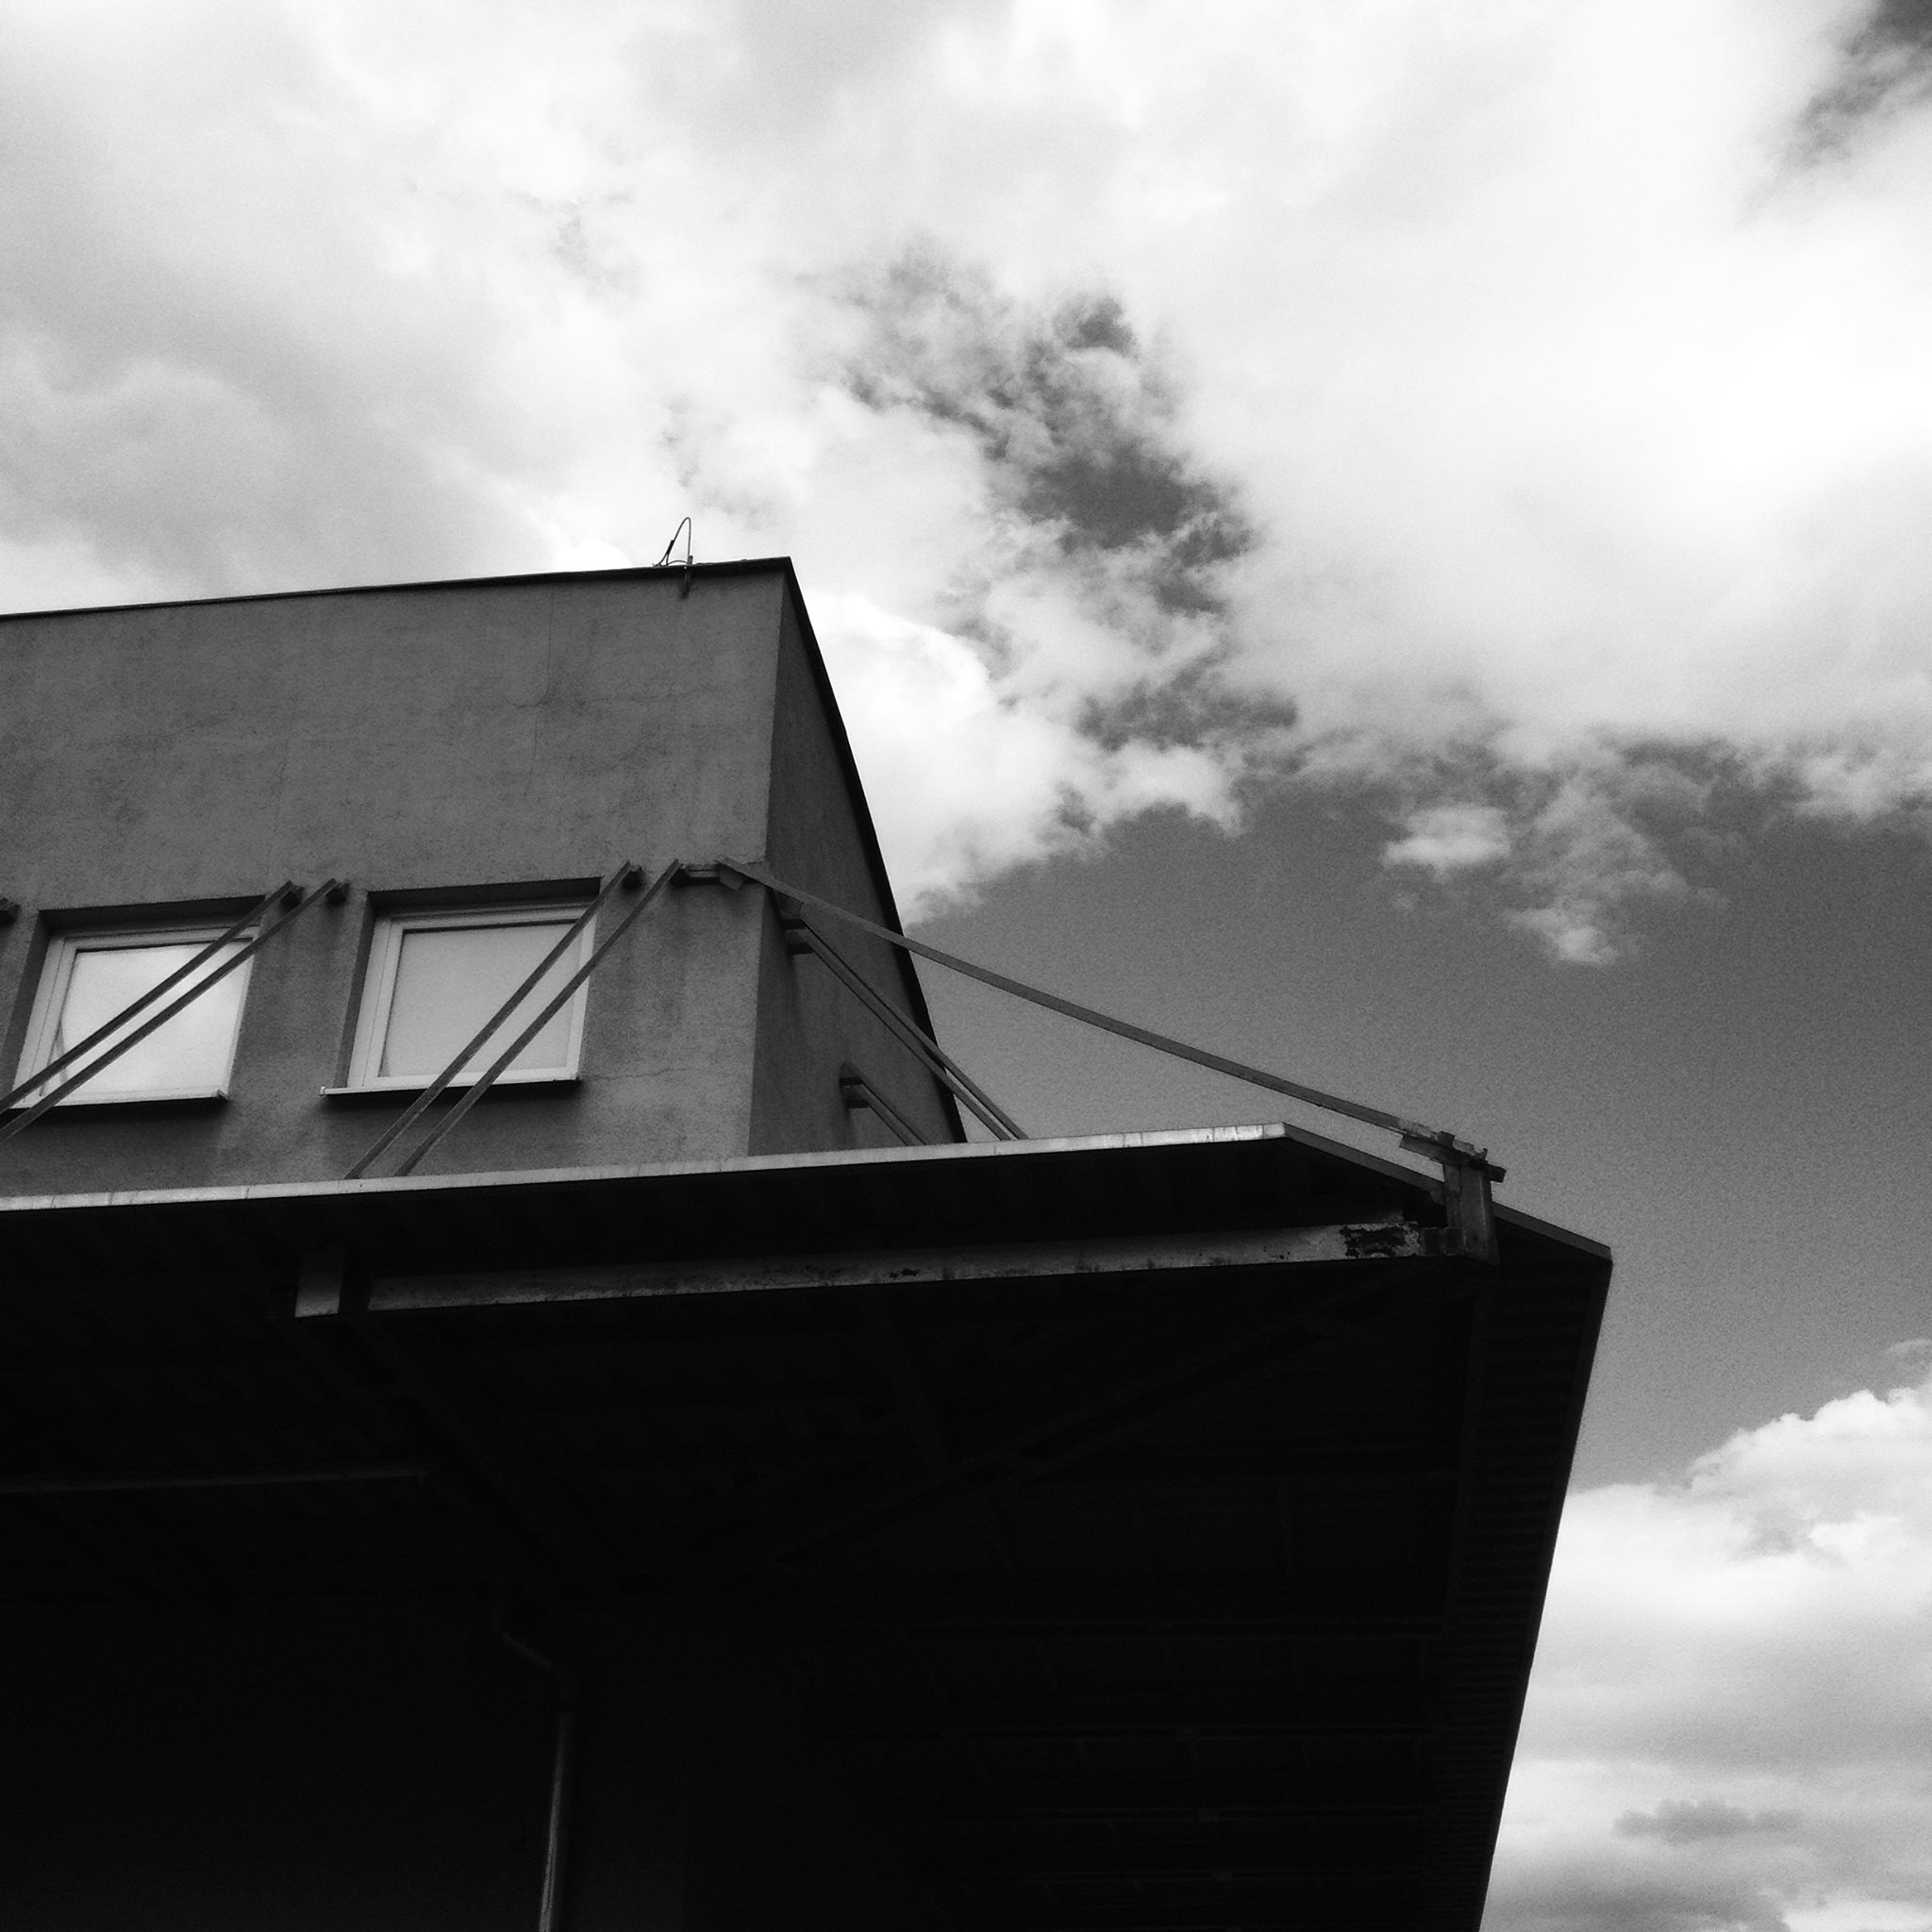
build, monochrome, black and white, underground, sky, cloud, black, monochrome photography, architecture, photography, building, house, meteorological phenomenon, roof, facade, angle, daylighting